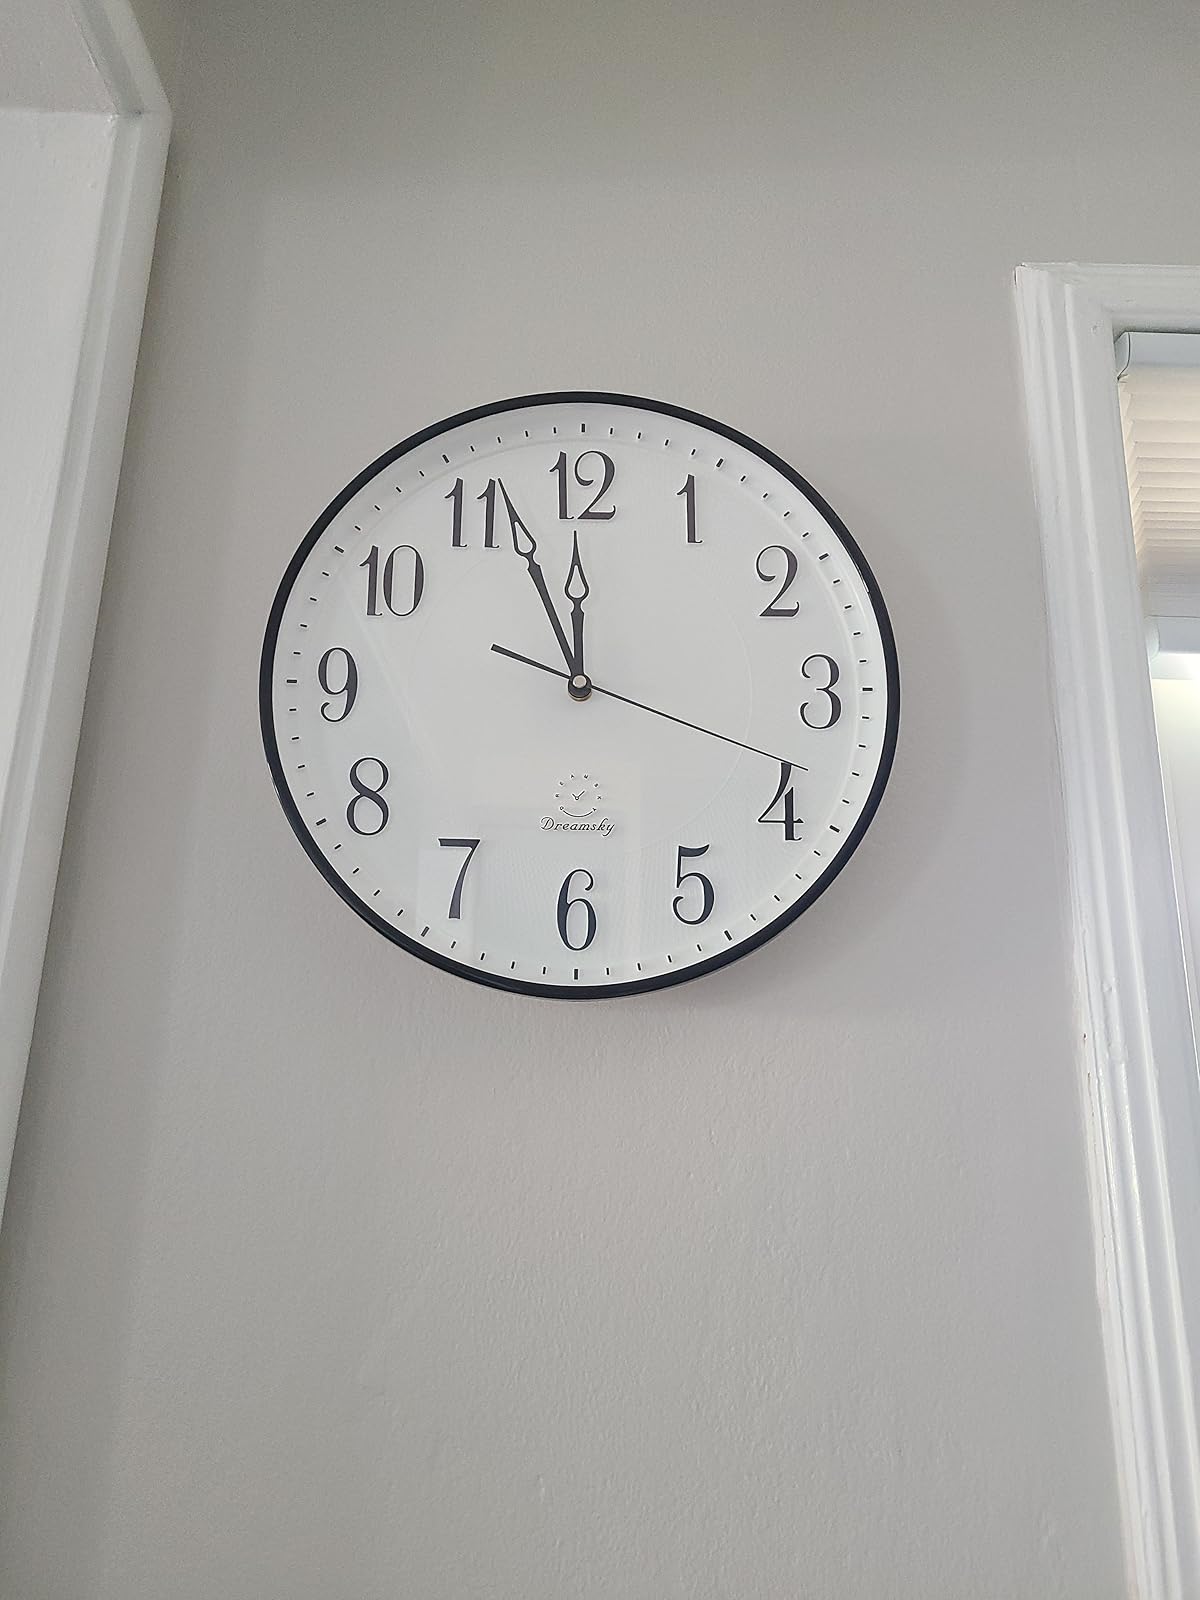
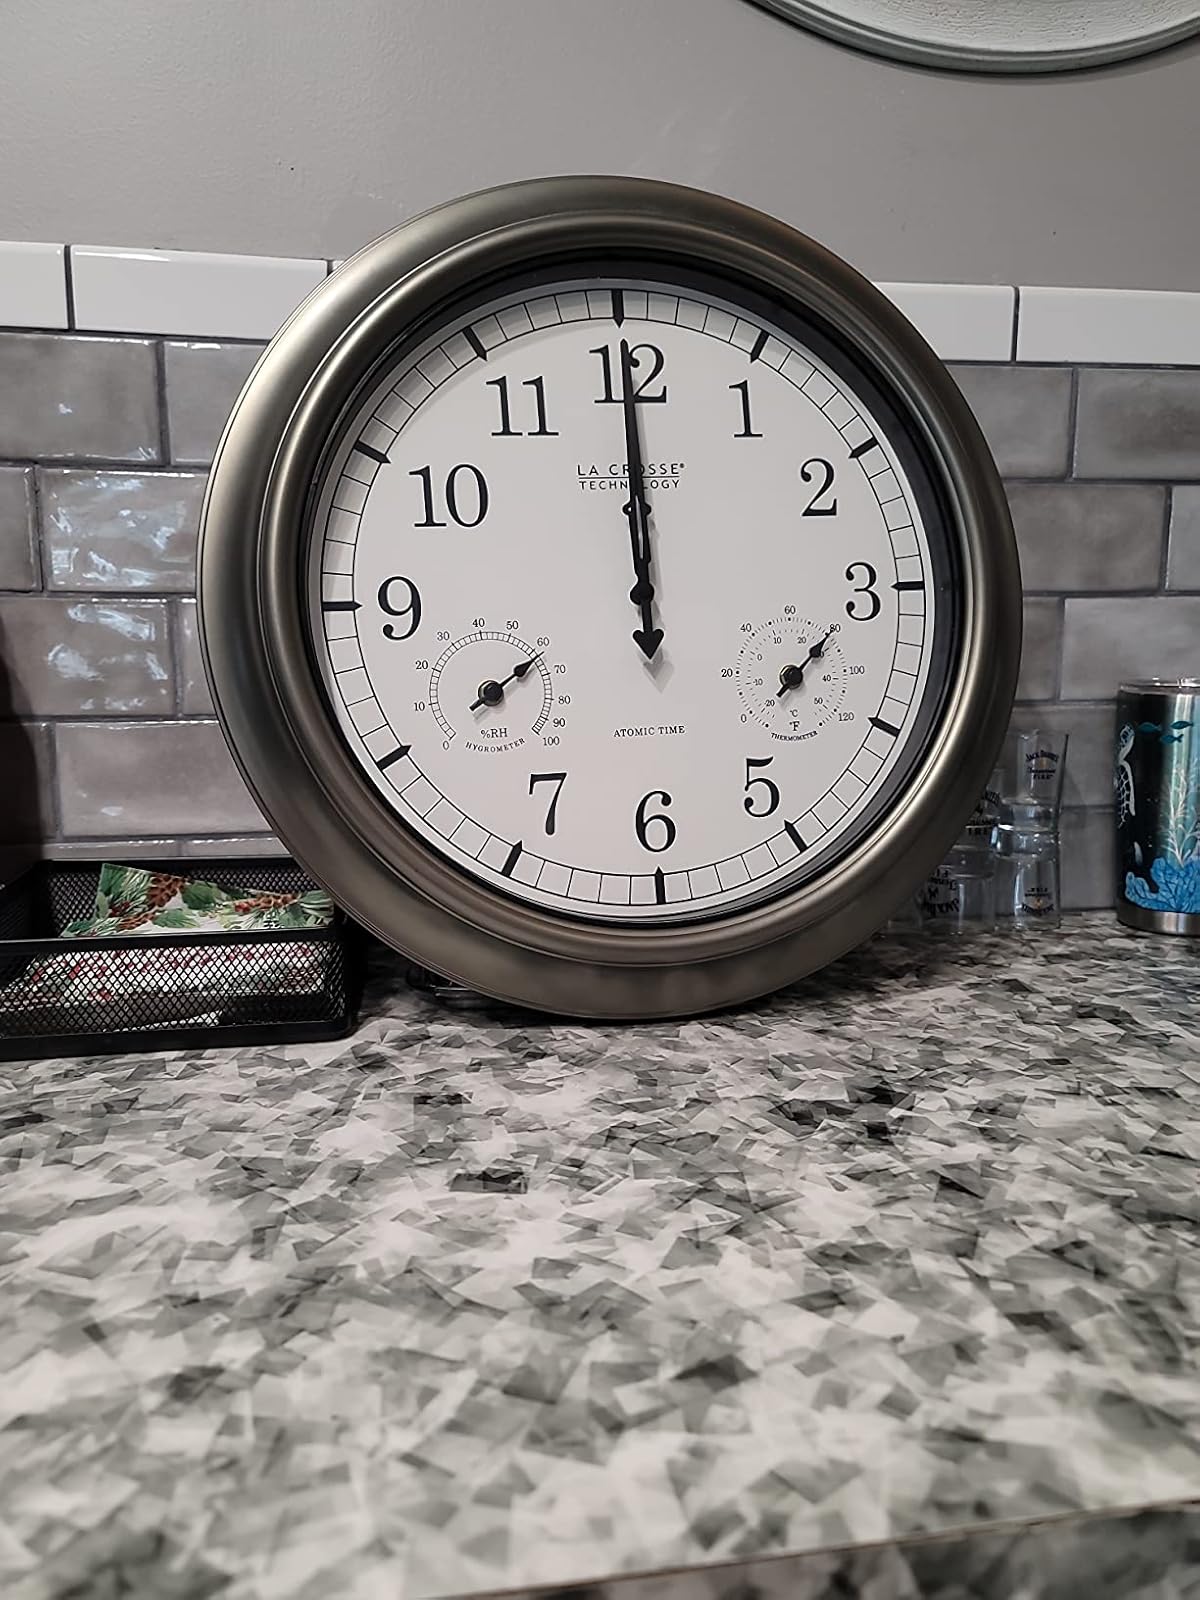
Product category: clock
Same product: no